Lost Holiday (2019 film)

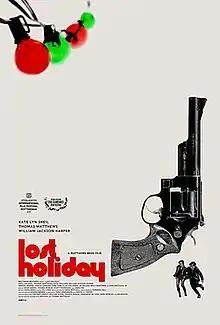
Film poster

Lost Holiday is a 2019 American mystery comedy film written, produced and directed by Michael Matthews and Thomas Matthews and starring Kate Lyn Sheil.